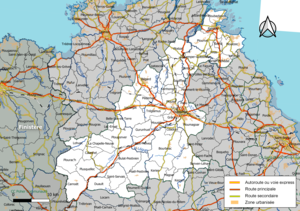
Carte géographique de l'intercommunalité Guingamp-Paimpol Agglomération, département des Côtes-d'Armor, France. Composition au 1er janvier 2019.
Guingamp-Paimpol Agglomération est une communauté d'agglomération française, située dans le département des Côtes-d'Armor et la région Bretagne.